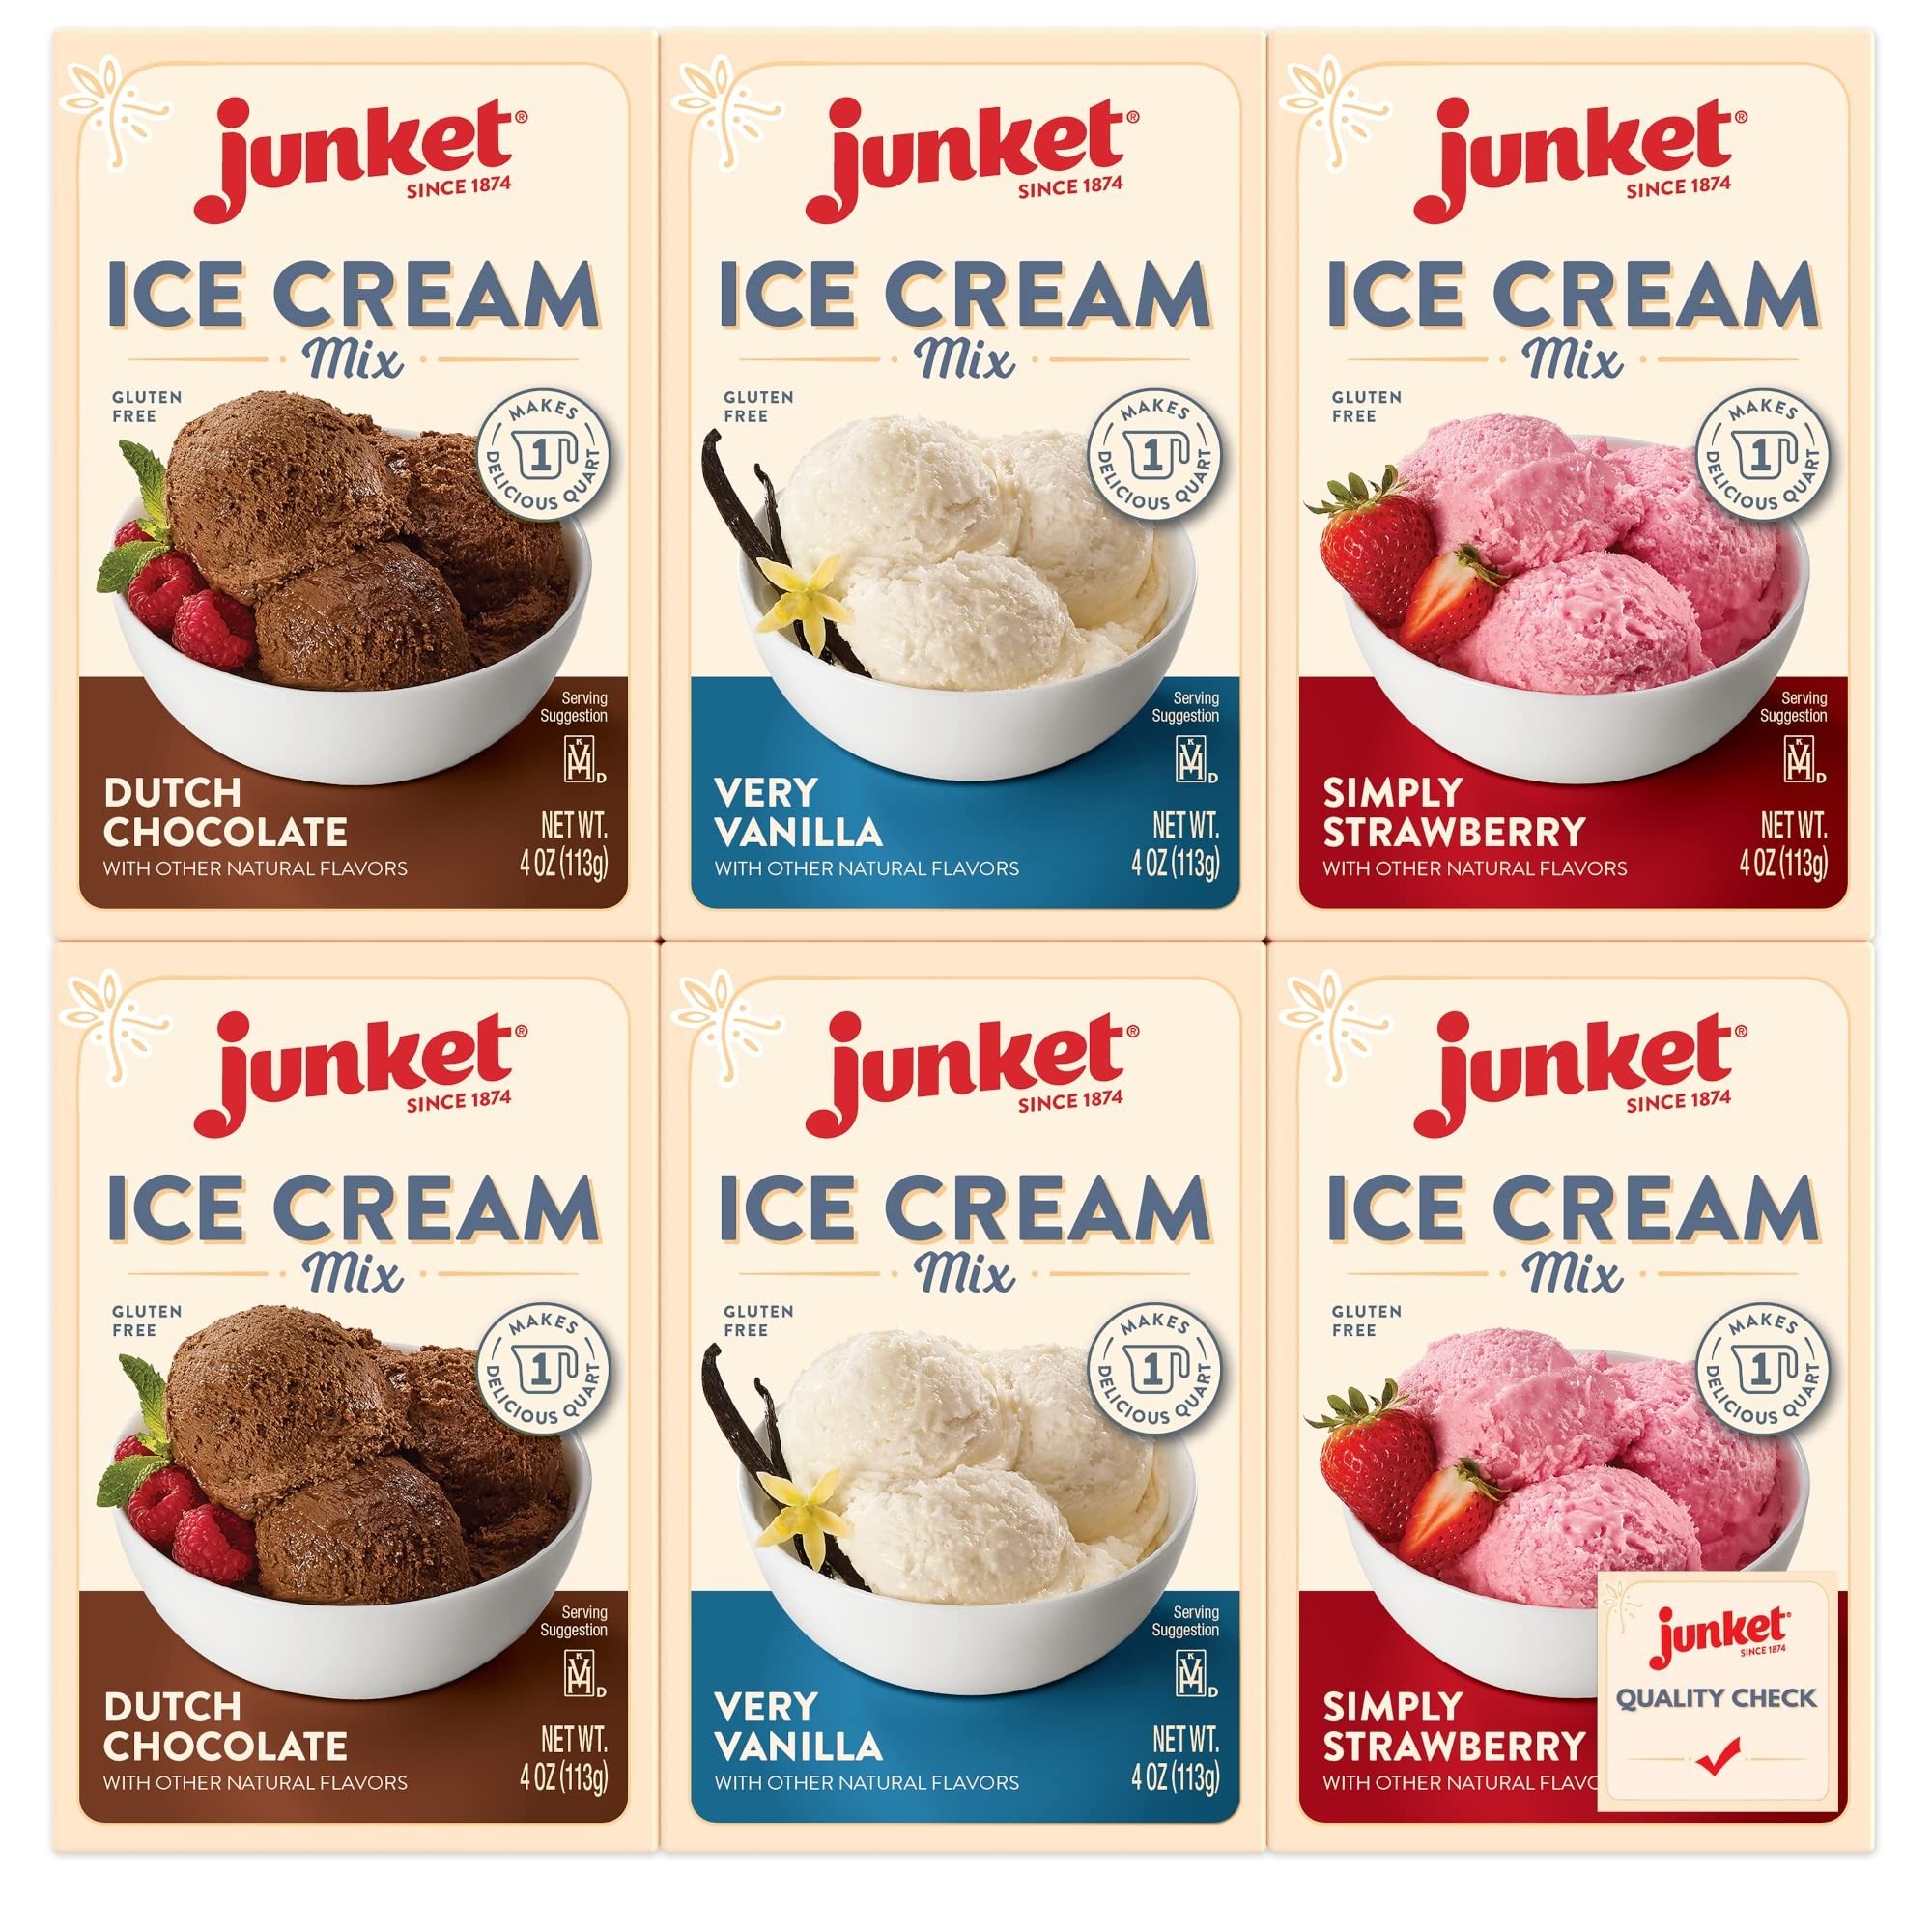
Item Name: Junket Ice Cream Mix Bundle - 2 Vanilla, 2 Chocolate, 2 Strawberry (6 Total)
Bullet Point 1: SIMPLE TO MAKE: Custom, homemade ice cream is easy to make with Junket Ice Cream Mix. Just add milk and cream for one quart of satisfyingly smooth, flavorful ice cream the whole family will enjoy!
Bullet Point 2: QUALITY DESSERTS FOR GENERATIONS: Since 1874, Junket has been a family favorite for quality, homemade ice cream and more. Savor all the traditional homemade treats, just like you remember.
Bullet Point 3: WHOLESOME, NATURAL INGREDIENTS: In Dutch Chocolate, Simply Strawberry, and Very Vanilla, smooth, elegant flavor combines with wholesome, natural ingredients for a perfectly proportioned, simple to use ice cream starter mix.
Bullet Point 4: USE WITH OR WITHOUT ICE CREAM MACHINES: Junket Premium Ice Cream mix works perfectly in ice cream machines, hand cranked ice cream makers, or can be made by hand, no ice cream machine necessary.
Bullet Point 5: IMAGINATIVE FLAVORS AND FROZEN TREATS: Let your imagination run wild with creative flavors or delicious mix ins for all your favorite frozen novelties: cakes, cookies, milkshakes, smoothies, and more.
Product Description: PREMIUM HOMEMADE ICE CREAM MIX Whether you’re enjoying a lazy summer day on the porch, a festive gathering of family and friends, or a simple after dinner snack, nothing delights like the magic of homemade ice cream. Enjoy the pure pleasure of delicious hand made ice cream anytime with Junket Premium Ice Cream Mix. DELIGHTFULLY DECADENT, RICH CHOCOLATE, FRUITY STRAWBERRY AND ELEGANT VANILLA FLAVOR Made of wholesome, natural ingredients, Junket Dutch Chocolate, Simply Strawberry, and Very Vanilla mix has been used for generations to make quality, homemade frozen treats you’ll be proud to serve. Junket Dutch Chocolate, Simply Strawberry, and Very Vanilla Ice Cream Mix offers an elegant flavor in a smooth, creamy ice cream for a delightful treat the whole family will love! And Junket ice cream mixes are gluten free, too! Enjoy a perfect scoop alone, or savor Dutch Chocolate, Simply Strawberry, and Very Vanilla in scrumptious Neapolitan, milkshakes, cakes, cookies, or smoothies! Dutch Chocolate, Simply Strawberry, and Very Vanilla also provide an excellent base to let your imagination run wild! Add candy, nuts, or other mix-ins, recreate your traditional favorites, or try new flavor combinations you create! SIMPLE TO MAKE, PREMIUM HOMEMADE ICE CREAM MIX Junket Ice Cream Mix includes all the starter ice cream powder you need to create amazing ice cream at home. Just add milk and cream, mix, and freeze for the most delectable ice cream you’ve ever tasted! Each pack of Junket Ice Cream mix makes 1 quart of delicious homemade ice cream, and is perfect for home ice cream machines or hand crank ice cream makers. Junket ice cream can also be made by hand, so you can enjoy premium, homemade quality even without an ice cream maker. JUNKET DESSERTS, QUALITY SINCE 1874 Junket has been supplying dessert makers with quality ingredients since 1874. The lineup includes the famous Rennet Tablets, Ice Cream Mixes, Danish Dessert fillings, and more. Headquartered in St. Louis, MO.
Value: 24.0
Unit: Ounce

Price: 46.67